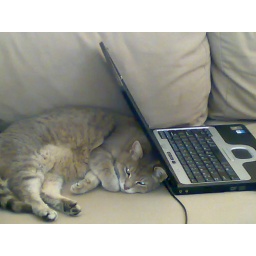
sky against the machine